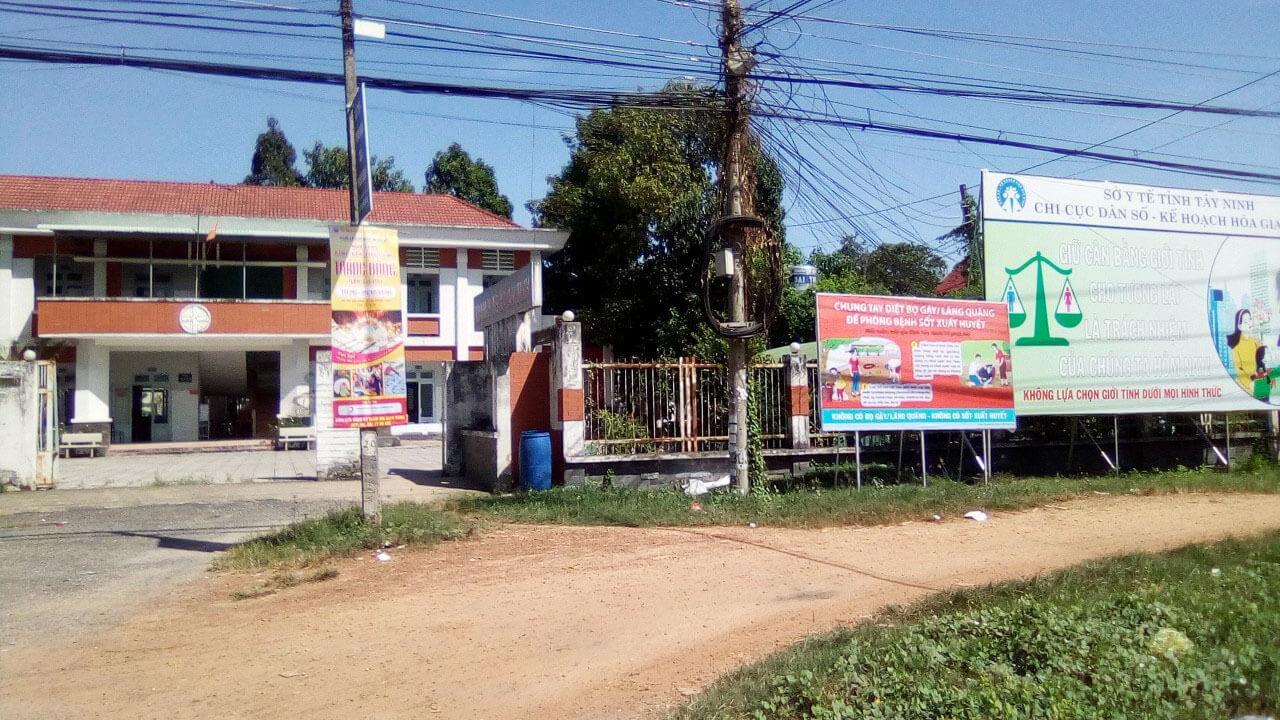
có hai tấm bảng quảng cáo xuất hiện ở trước cổng của toà nhà